Joe Burrow

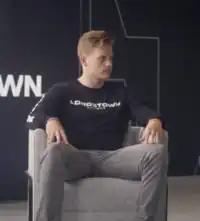
Burrow during an interview with Lordstown Motors in November 2022

Burrow underwent emergency surgery to remove his appendix on July 26, 2022, as a result of severe appendicitis. In Week 1 against the Pittsburgh Steelers, Burrow committed a career-high five turnovers, which included losing a fumble and throwing four interceptions, along with being sacked seven times in the 23–20 overtime loss. Burrow returned to the state of Louisiana in Week 6 against the New Orleans Saints, returning to the Caesars Superdome for the first time since winning the College National Championship. Burrow threw for 300 yards and three touchdowns in the 30–26 victory, two of which to former college teammate Ja'Marr Chase. The following week against the Atlanta Falcons, Burrow finished the game throwing for 481 yards in the 35–17 win. The game was Burrow's fifth game with over 400 passing yards, setting an NFL record for the most 400-yard games in a player's first three seasons. It was also his second game with over 500 yards of offense and four touchdowns, making him the first player to accomplish this multiple times. Burrow was named AFC Offensive Player of the Week as a result of his performance.